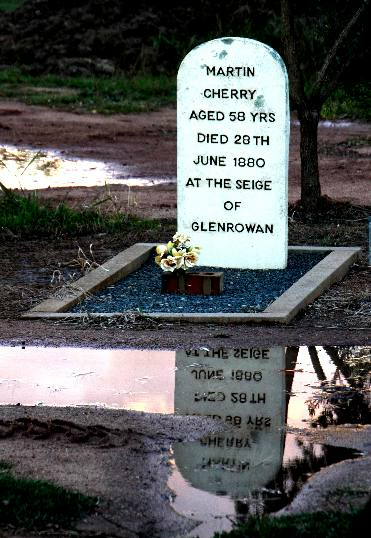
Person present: No